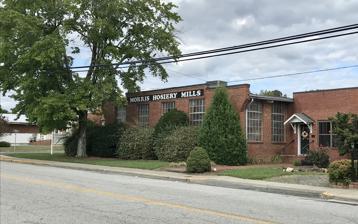
Building: Mor-Val Hosiery Mill
Country: United States of America
Year built: 1936
Historic textile mill in North Carolina, US United States historic place Mor-Val Hosiery Mill U.S. National Register of Historic Places Show map of North Carolina Show map of the United States Location N. Main and E. First Sts., Denton, North Carolina Coordinates 35°38′4″N 80°6′49″W / 35.63444°N 80.11361°W / 35.63444; -80.11361 Area less than one acre Built 1936 ( 1936 ) Built by Cranford, Carly Architectural style mill construction NRHP reference No. 01001074 Added to NRHP October 5, 2001 Mor-Val Hosiery Mill , also known as Morris Mill, is a historic textile mill located at Denton , Davidson County, North Carolina . It was built in 1936, and is a one-story brick building consisting of a manufacturing area and office wing.  It has a low-pitched roof and oversized windows. The mill remained in operation until about 1965. It was added to the National Register of Historic Places in 2001. References